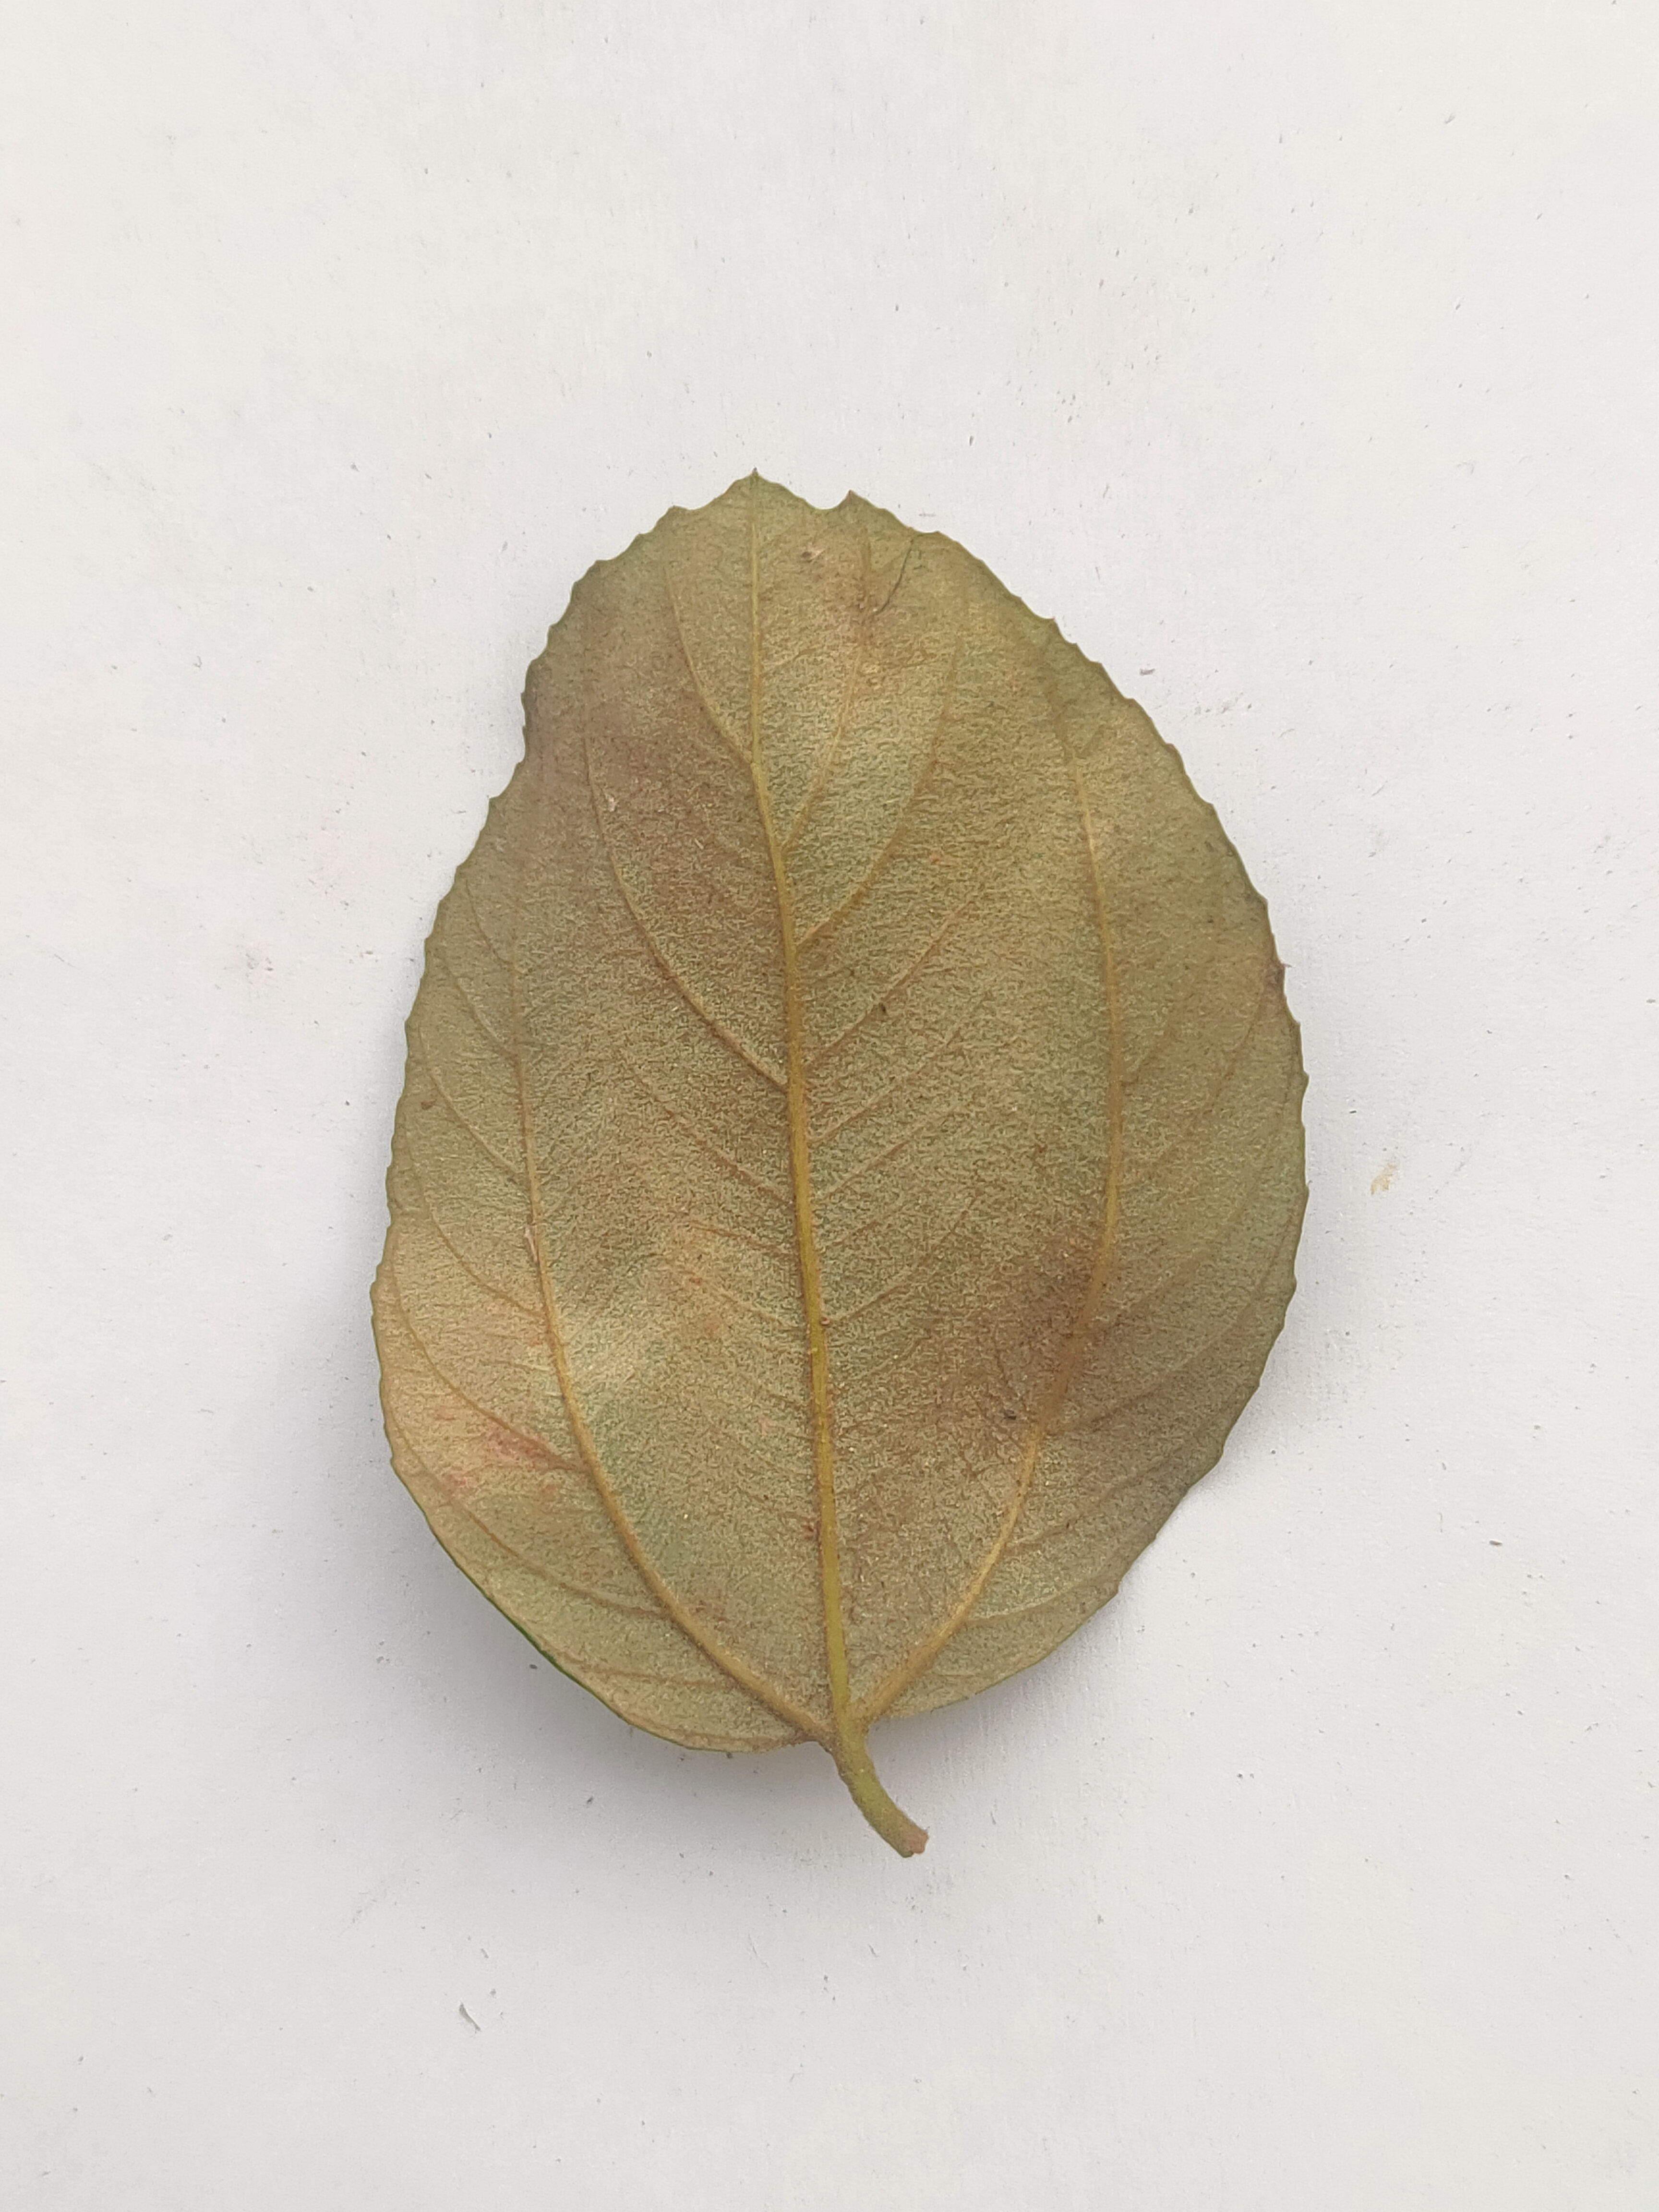
Leaf variety: Plum